Motorail

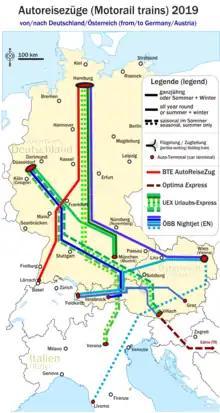
Motorail train lines between Germany, Austria, Italy and Turkey (2018-2019)

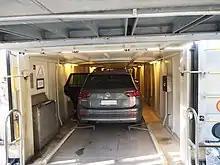
A car loaded into a carriage on a train from Helsinki to Kolari. Drivers drive their own cars onto the train as instructed by VR, and then leave the car transport carriages on foot to board the passenger carriages.

In Germany, DB AutoZug offered motorail services for more than 70 years. DB AutoZug ceased to operate in October 2016 as these trains were not considered to be profitable.